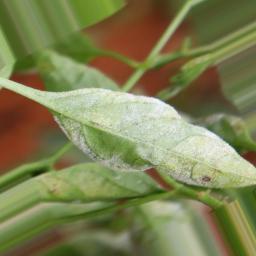
Label: powdery mildew